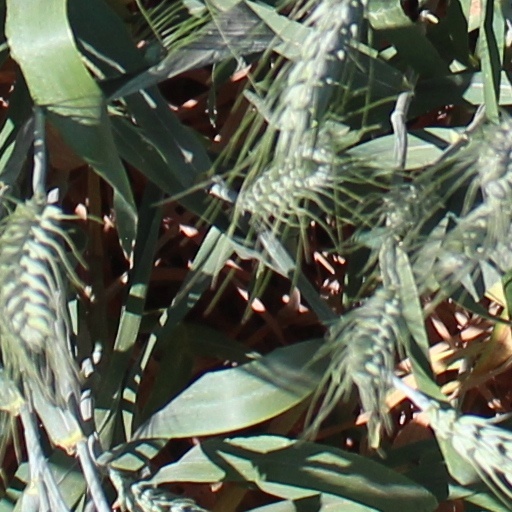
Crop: wheat